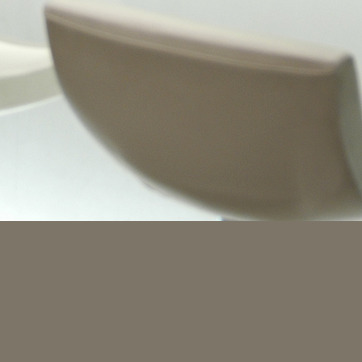
Material: plastic